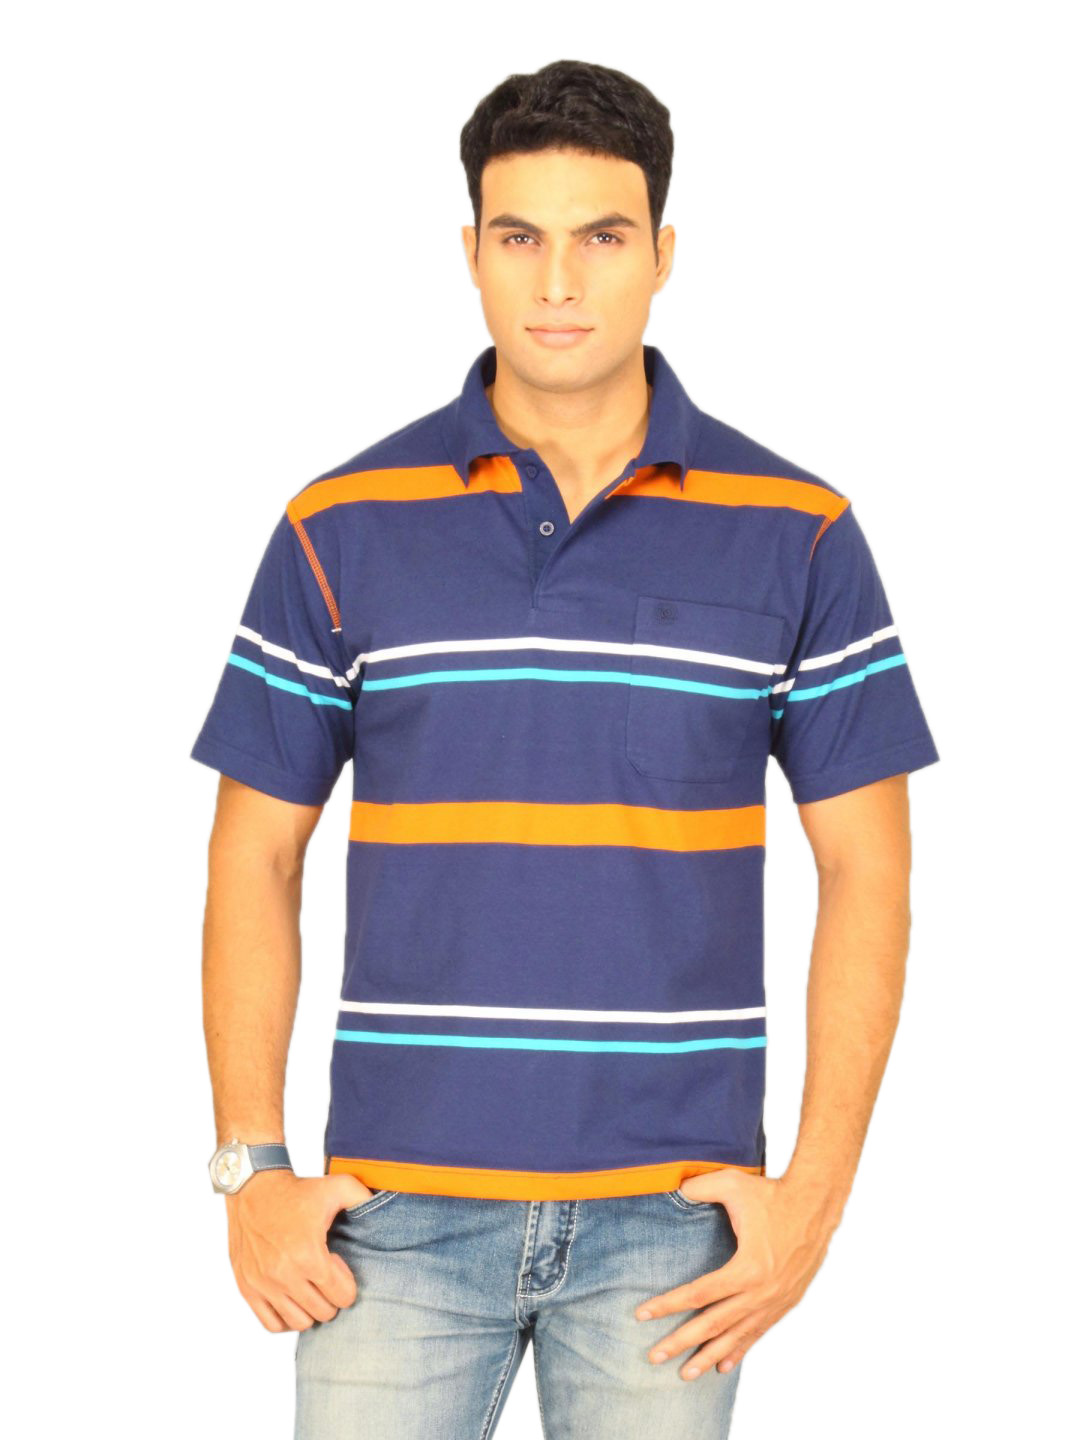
Classic Polo Men's Navy With Orange White Stripes T-shirt
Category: Apparel / Topwear / Tshirts
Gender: Men
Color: Navy Blue
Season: Summer 2011
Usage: Casual